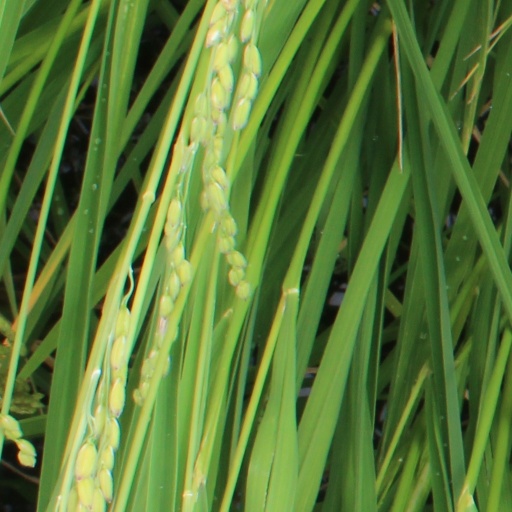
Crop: rice